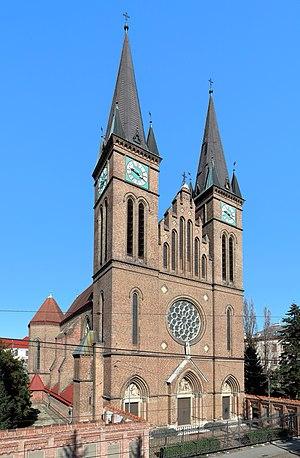
L'église lazariste de Währing est une église catholique romaine dans l'arrondissement de Währing, à Vienne.